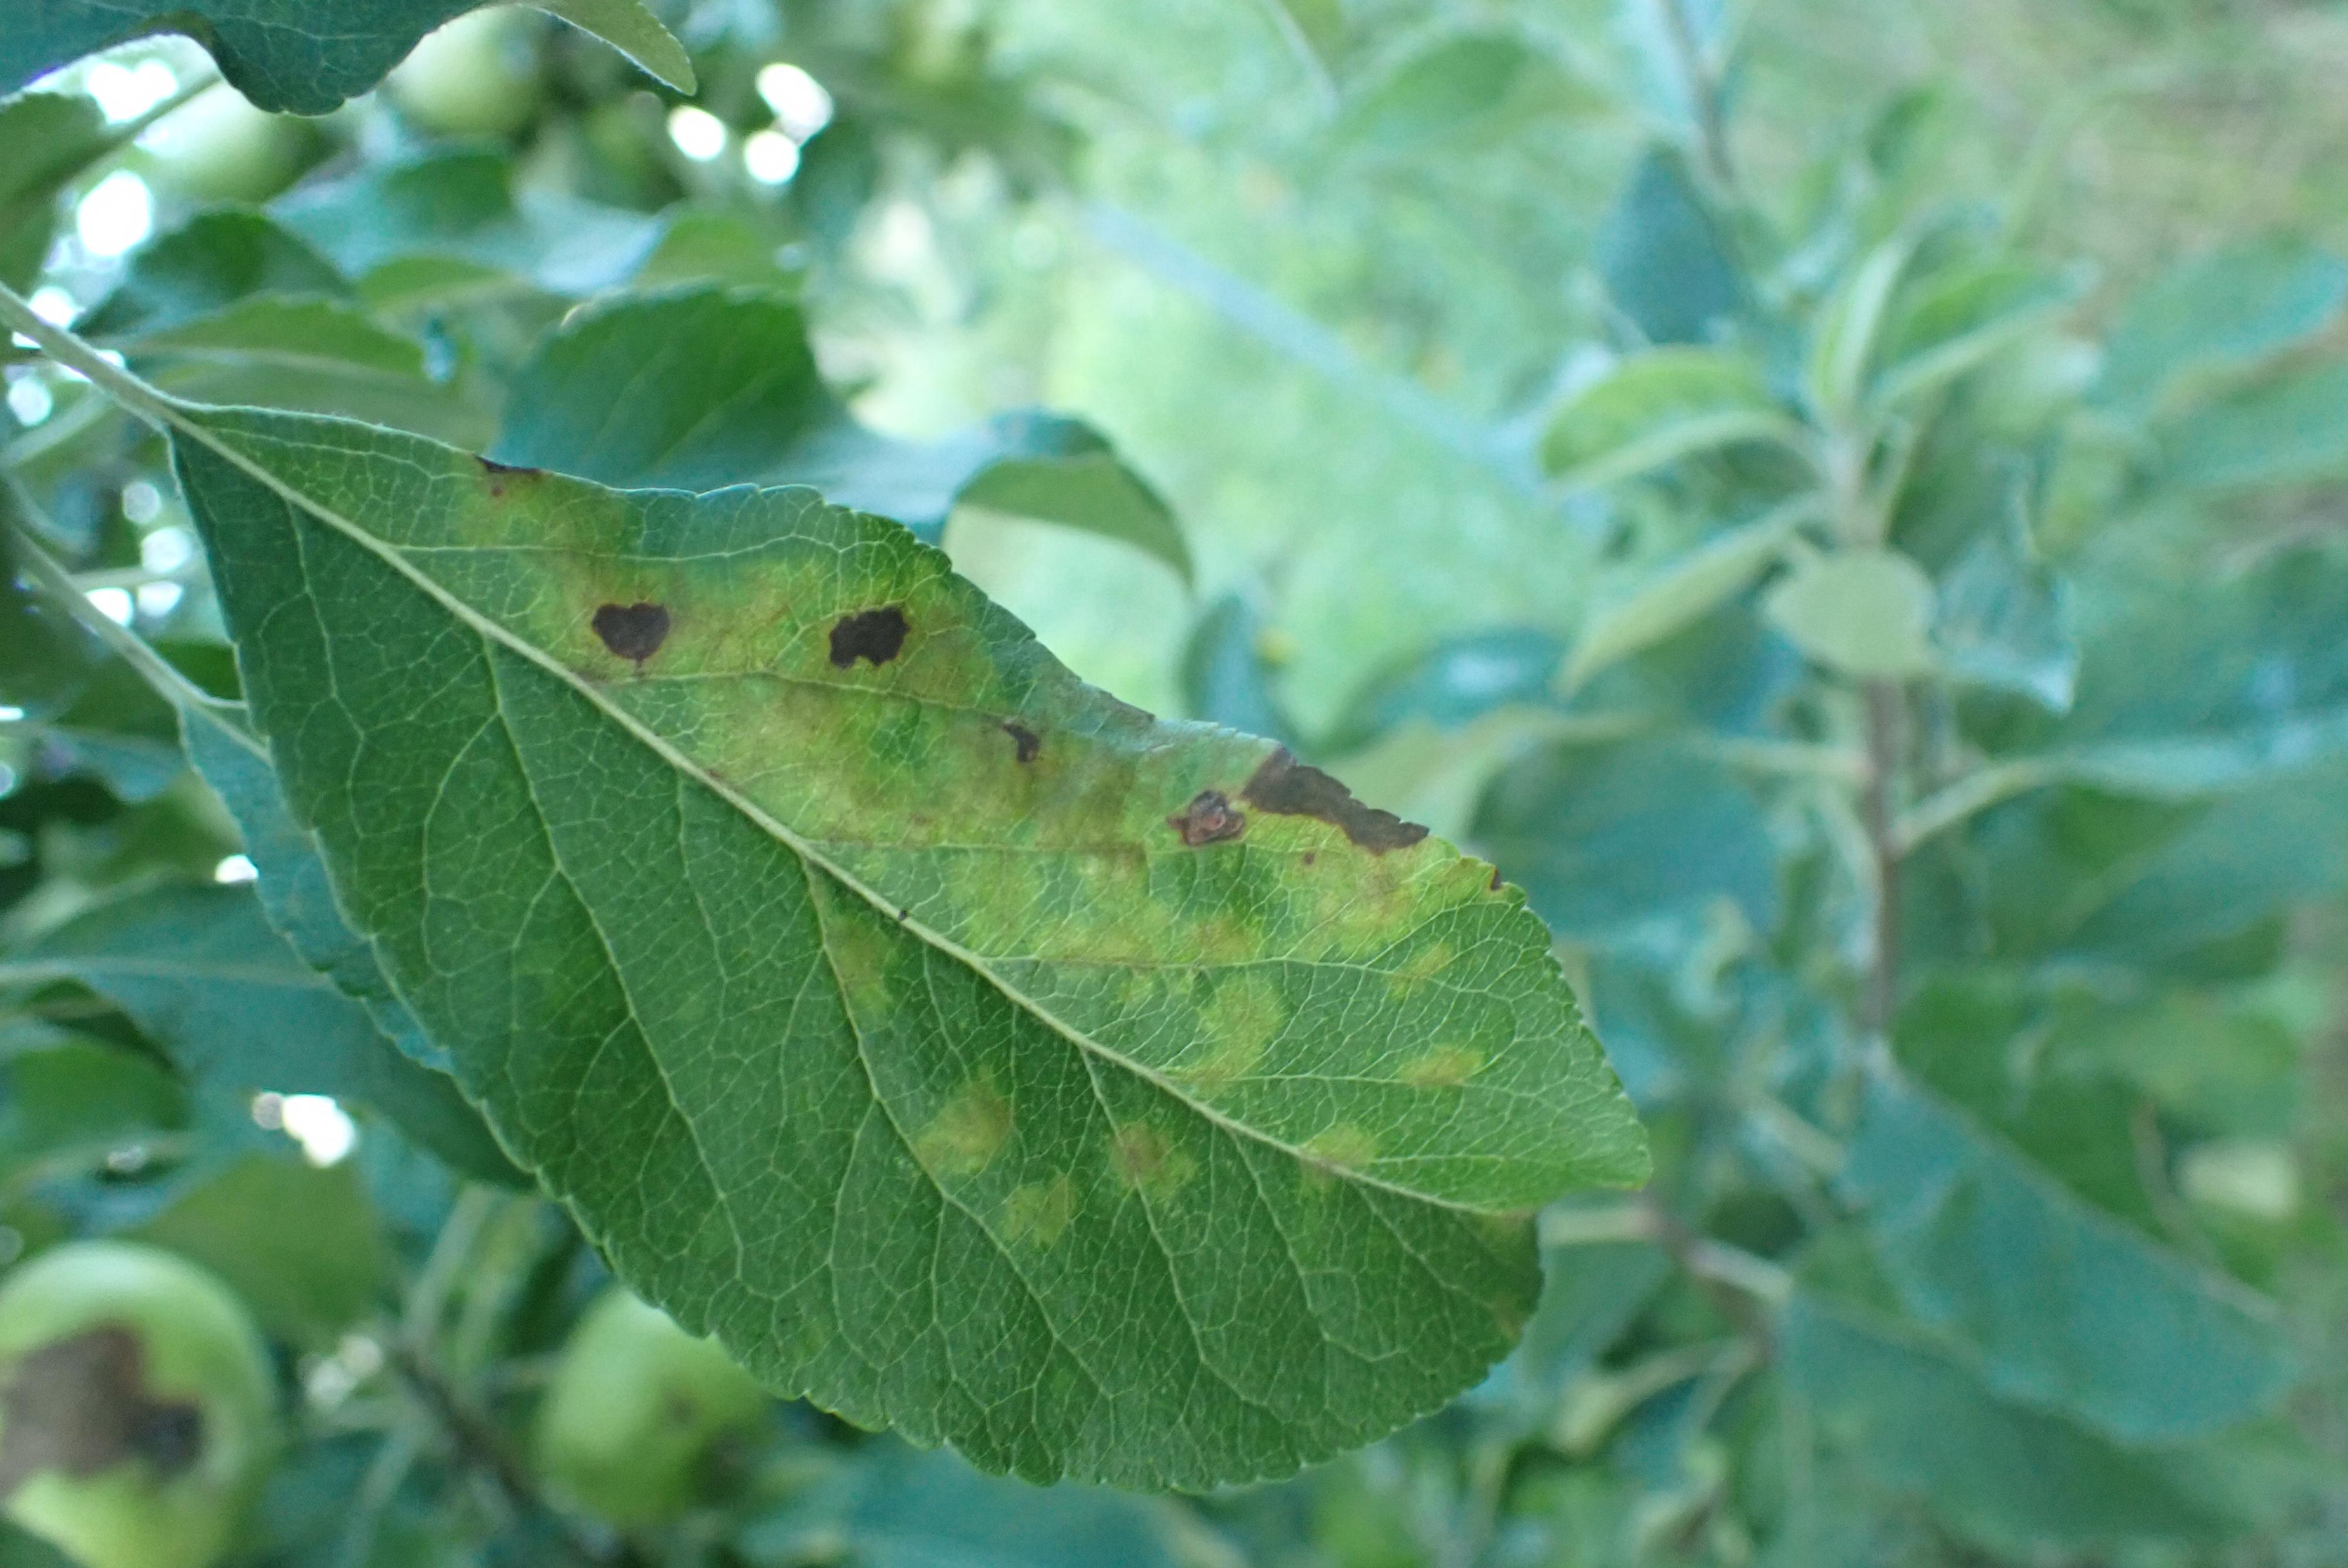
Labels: scab